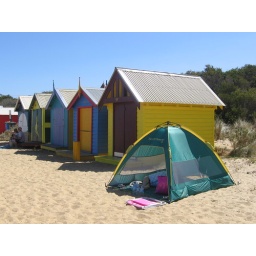
Our very own beach box (tent) in line with the real beach boxes on Brigton Beach